Kōken-ji

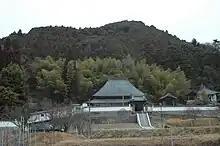
Kōken-ji

The temple was first constructed as Hattō-ji in 728 by the monk Dōkyō at the request of Emperor Shōmu. The temple was renamed to Kōken-ji in 1830.